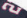
Number: 2